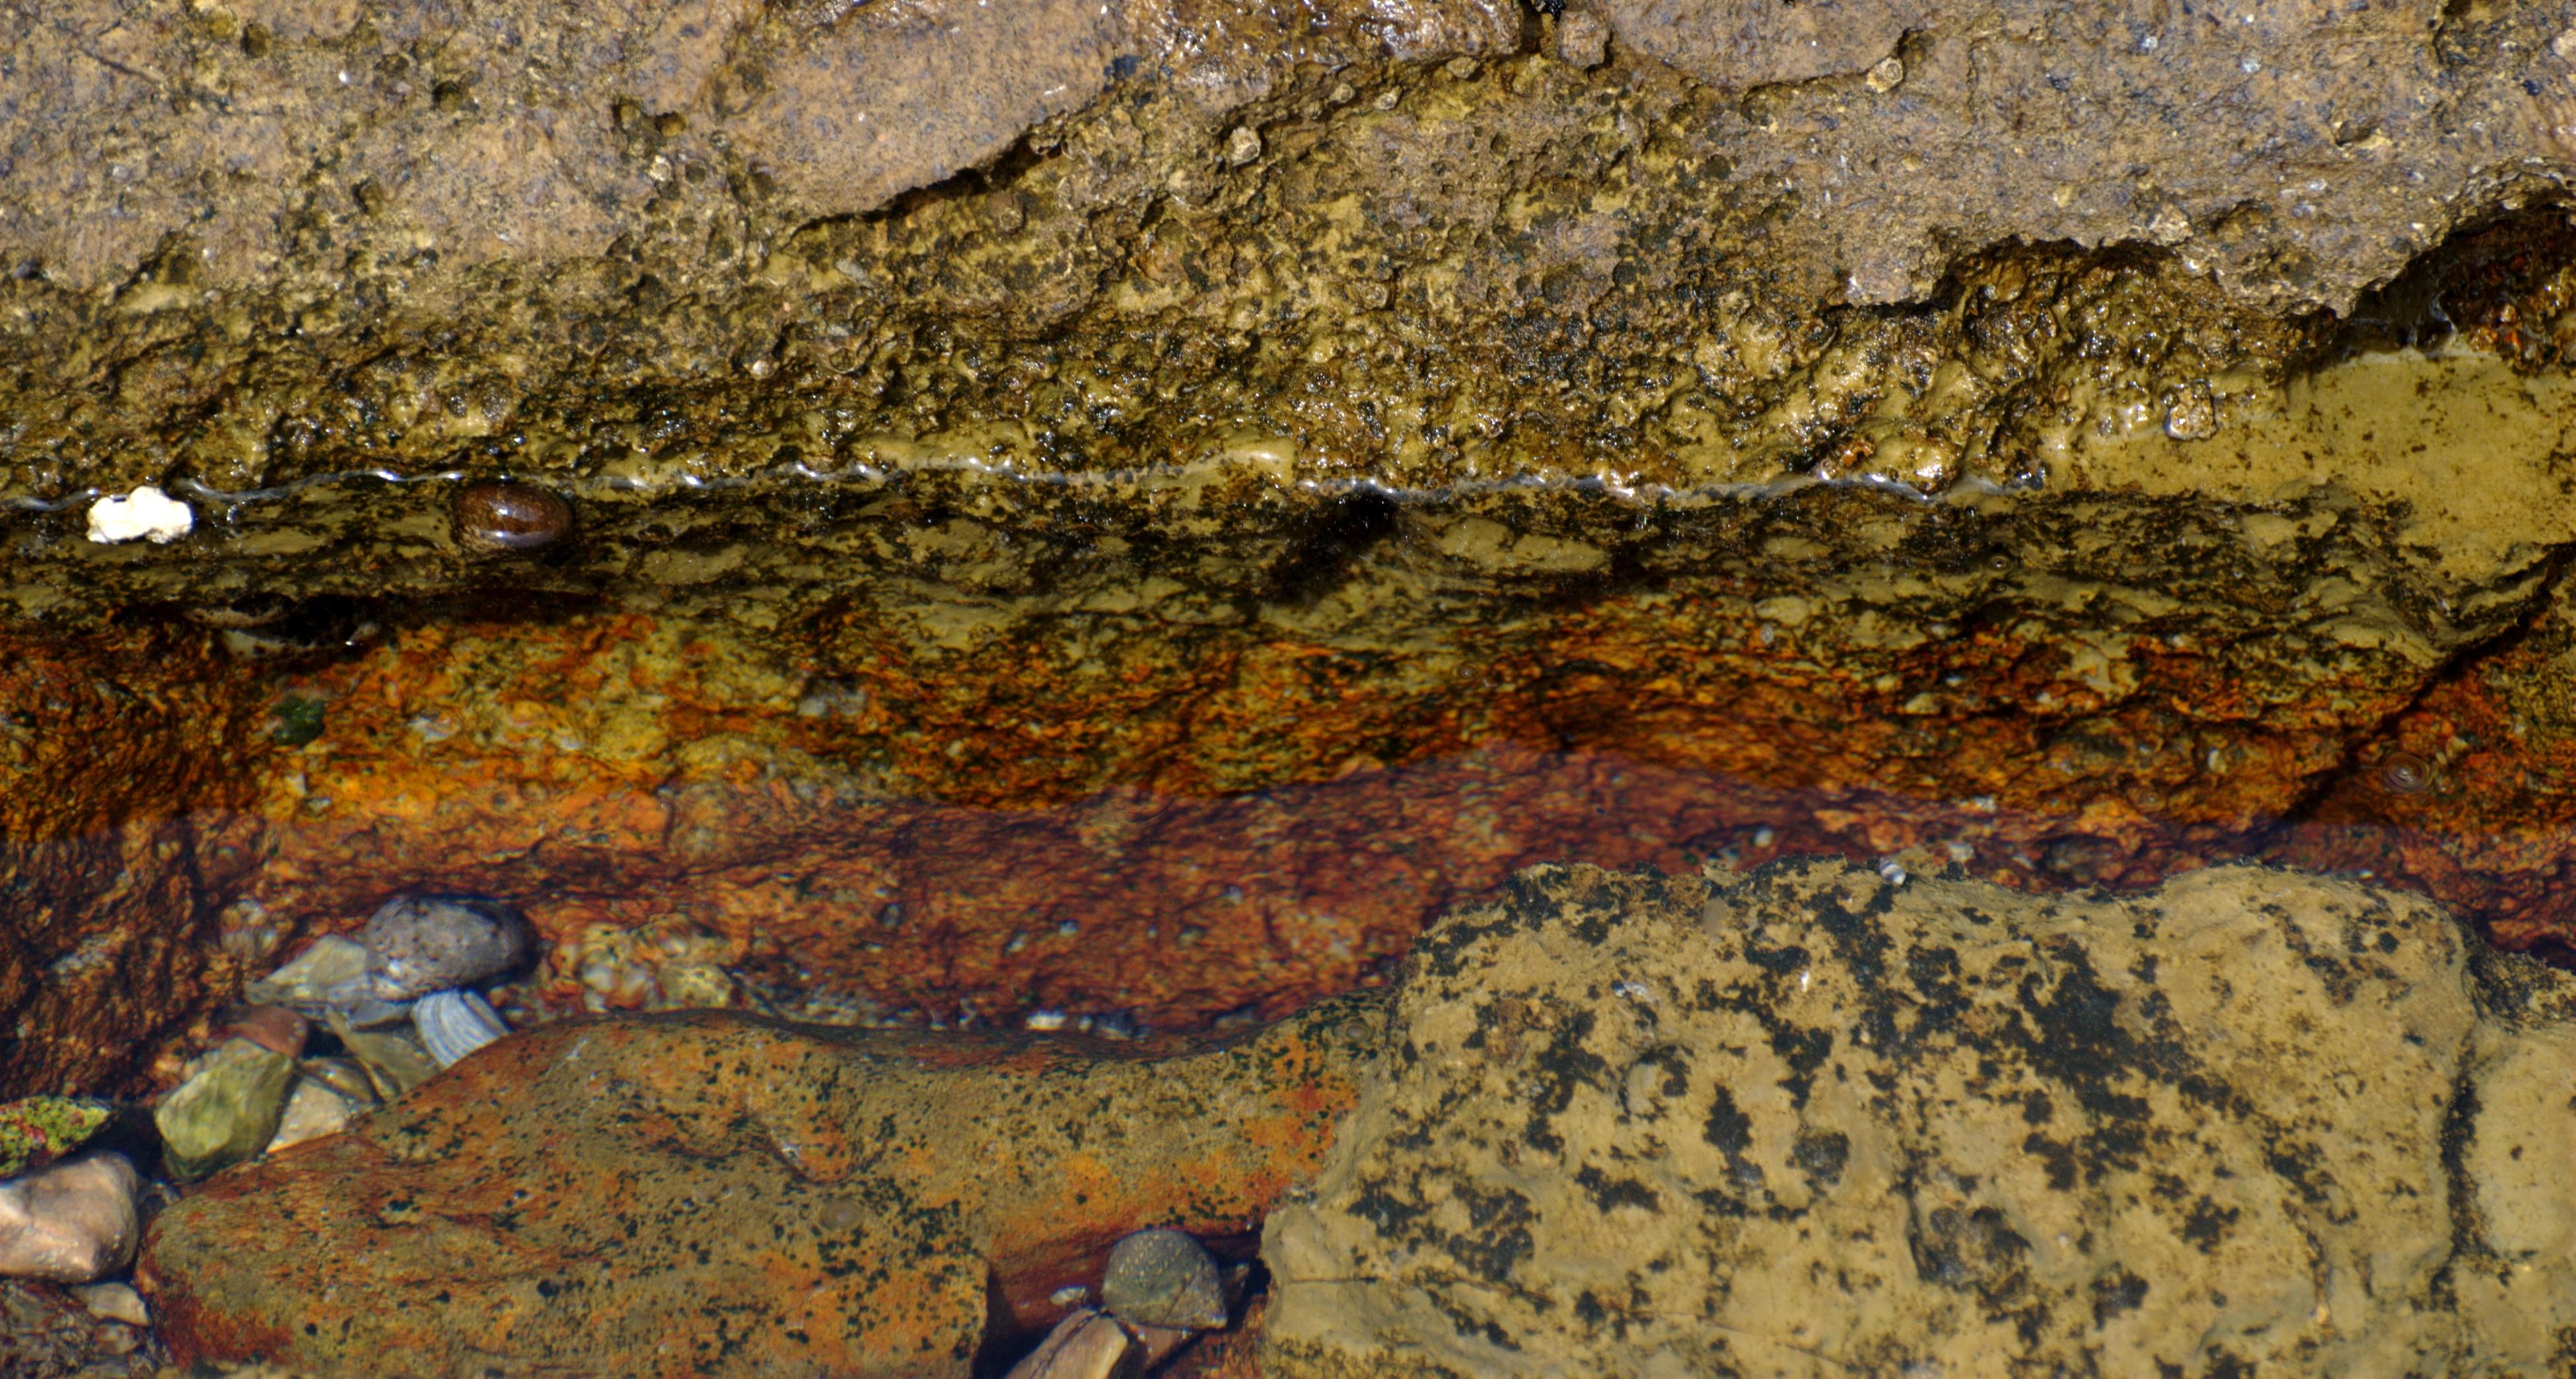
rock, texture, formation, europe, cave, seascape, soil, nikon, material, cool image, croatia, geology, d80, istria, adriatic, bedrock, nikond80, goldstaraward, rovigno, rovinj, jadran, istra, iloveit, goldenheartaward